Jim Bouton

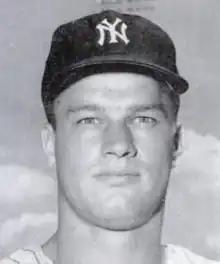
Bouton in 1963 with the Yankees.

Bouton's frequent use by the Yankees during these years (he led the league with 37 starts in 1964 in addition to pitching in that year's World Series) probably contributed to his subsequent arm troubles. In 1965, an arm injury slowed his fastball and ended his status as a pitching phenomenon. Relegated mostly to bullpen duty, Bouton began to throw the knuckleball again, in an effort to lengthen his career. He was 1–1 in 12 appearances when his contract was sold on June 15, 1968, by the Yankees to the Seattle Pilots before the expansion franchise ever played a game. He was assigned to the Seattle Angels for the remainder of the campaign. In October 1968, Bouton joined a committee of American sportsmen who traveled to the 1968 Summer Olympics, in Mexico City, to protest the involvement of apartheid South Africa.